2014 New Bilibid Prison raids

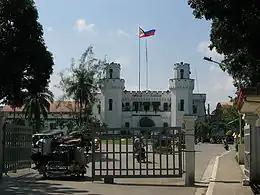
The New Bilibid Prison in Muntinlupa

The Philippine National Police, Philippine Drug Enforcement Agency, National Bureau of Investigation led by Justice secretary Leila de Lima launched a series of raids on the New Bilibid Prison on December 15, 19, and 22, 2014, targeting drug lords allegedly operating inside the prison and to seize contraband reportedly in possession of some of the prison's inmates. Prohibited items such as methamphetamine chloride and other drug paraphernalia, inflatable sex dolls, a stripper bar and jacuzzi were found in air-conditioned villas of high-profile inmates. Police also found other contraband in the prison, such as firearms and bladed weapons, mobile phones, flat-screen TVs, laptops, WIFi, luxury Patek Philippe, Cartier, and Rolex watches, a sauna, and over in cash from body searches of several inmates.